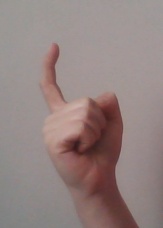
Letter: ra